Virginia's 9th congressional district

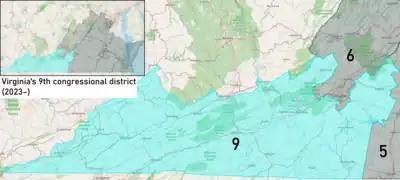
Virginia's 9th congressional district from January 3, 2023

Virginia's ninth congressional district is a United States congressional district in the Commonwealth of Virginia, covering much of the rural southwestern part of the state. The district includes the city of Salem, along with the towns of Abingdon and Blacksburg. It has been represented by Republican Morgan Griffith since 2011. Griffith took office after defeating 14-term incumbent Democrat Rick Boucher. With a Cook Partisan Voting Index rating of R+22, it is the most Republican district in Virginia.